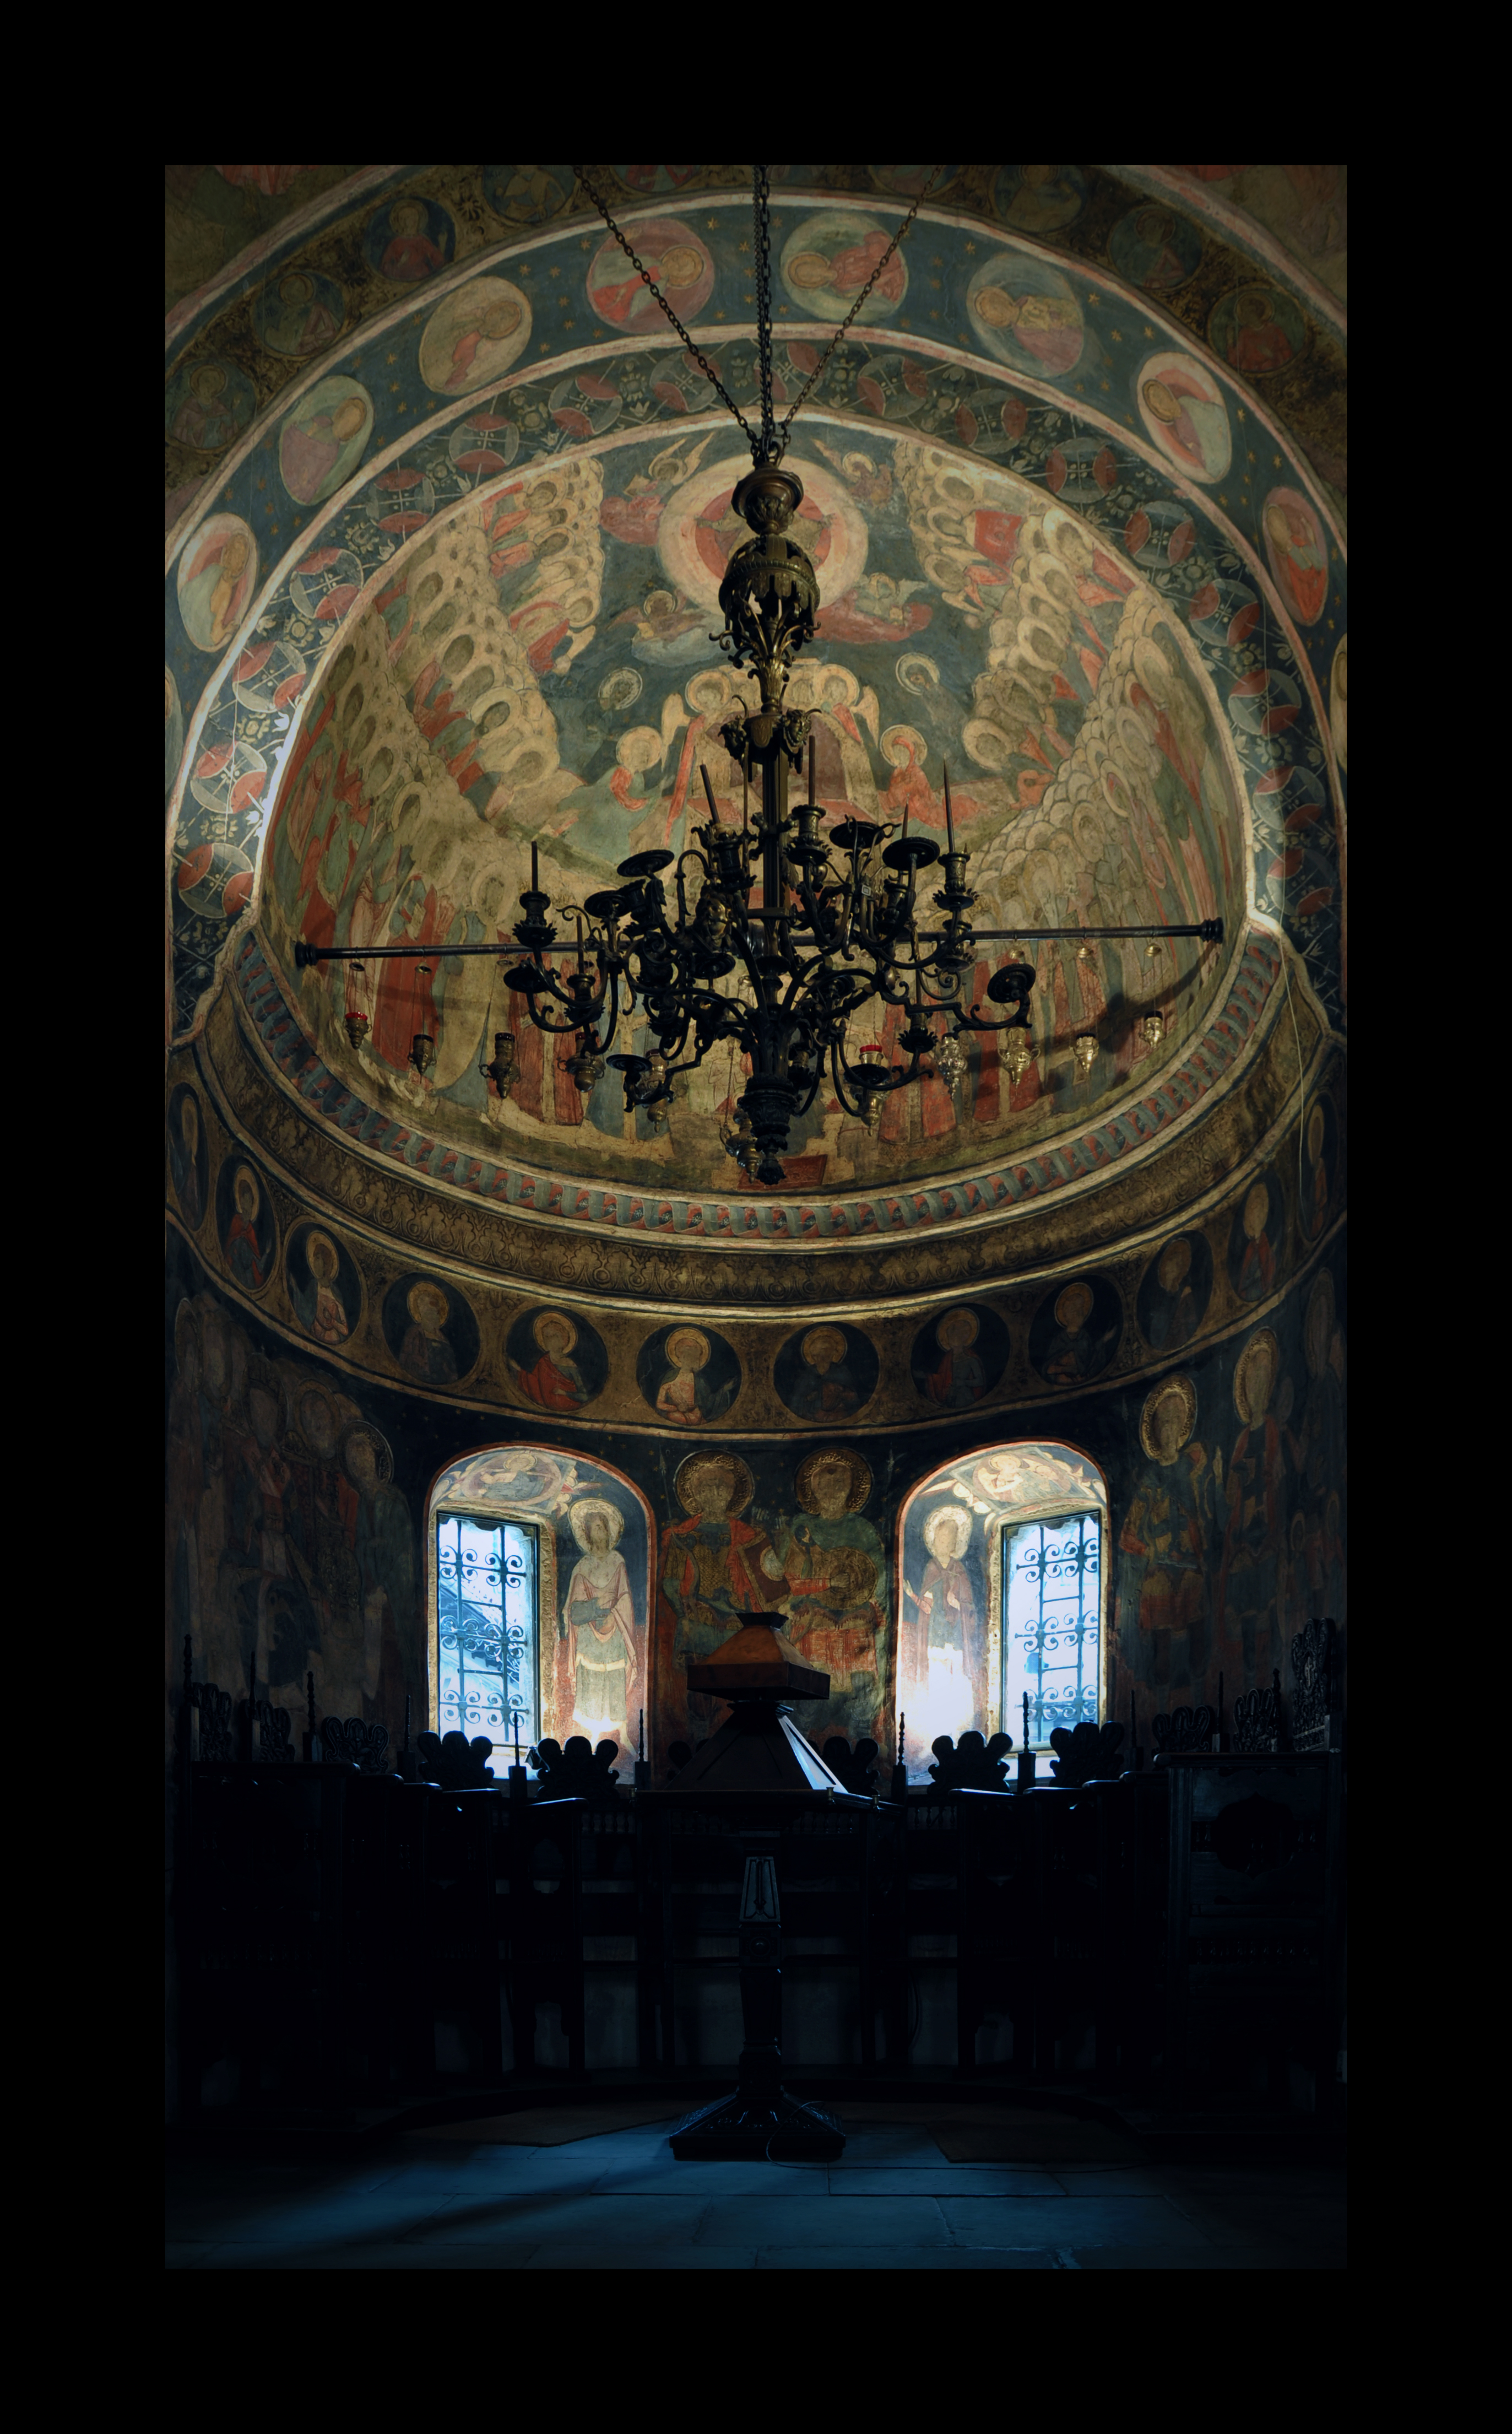
light, architecture, photography, interior, window, glass, building, photo, europe, arch, religion, church, cathedral, nikon, christian, photos, religious, art, cool image, de, monastery, symmetry, churches, fotografie, christianity, romana, arc, orthodox, eastern, basilica, fresco, icon, romania, icons, bucharest, convent, d90, bor, biserica, arhitectura, orthodoxy, lumina, romanian, eikn, ortodoxa, ortodox, fresca, frescoes, manastirea, manastire, ortodoxia, ortodoxie, cretinism, cretin, ecclesiastical, bisericeasc, cladire, edificiu, bucuresti, centrulvechi, lipscani, stavro, stavropoleos, brancovenesc, 1724, godslight